Mikhail Tukhachevsky

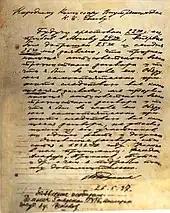
Tukhachevsky's bloodstained confession

On June 11, 1937, the Supreme Court of the Soviet Union convened a special military tribunal to try Tukhachevsky and eight generals for treason. The trial was dubbed the Case of the Trotskyist Anti-Soviet Military Organization. Upon hearing the accusations, Tukhachevsky was heard to say, "I feel I'm dreaming". Most of the judges were also terrified. One was heard to comment, "Tomorrow I'll be put in the same place".